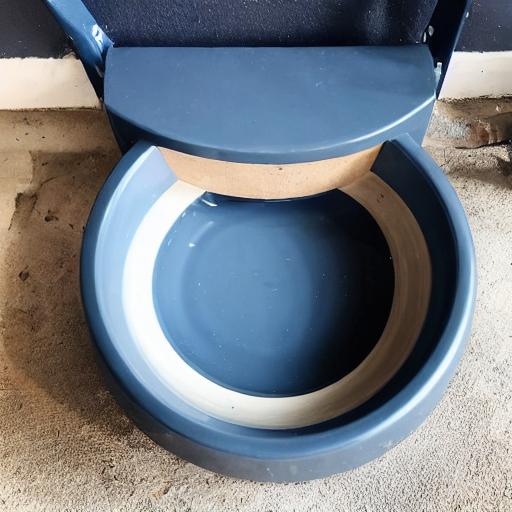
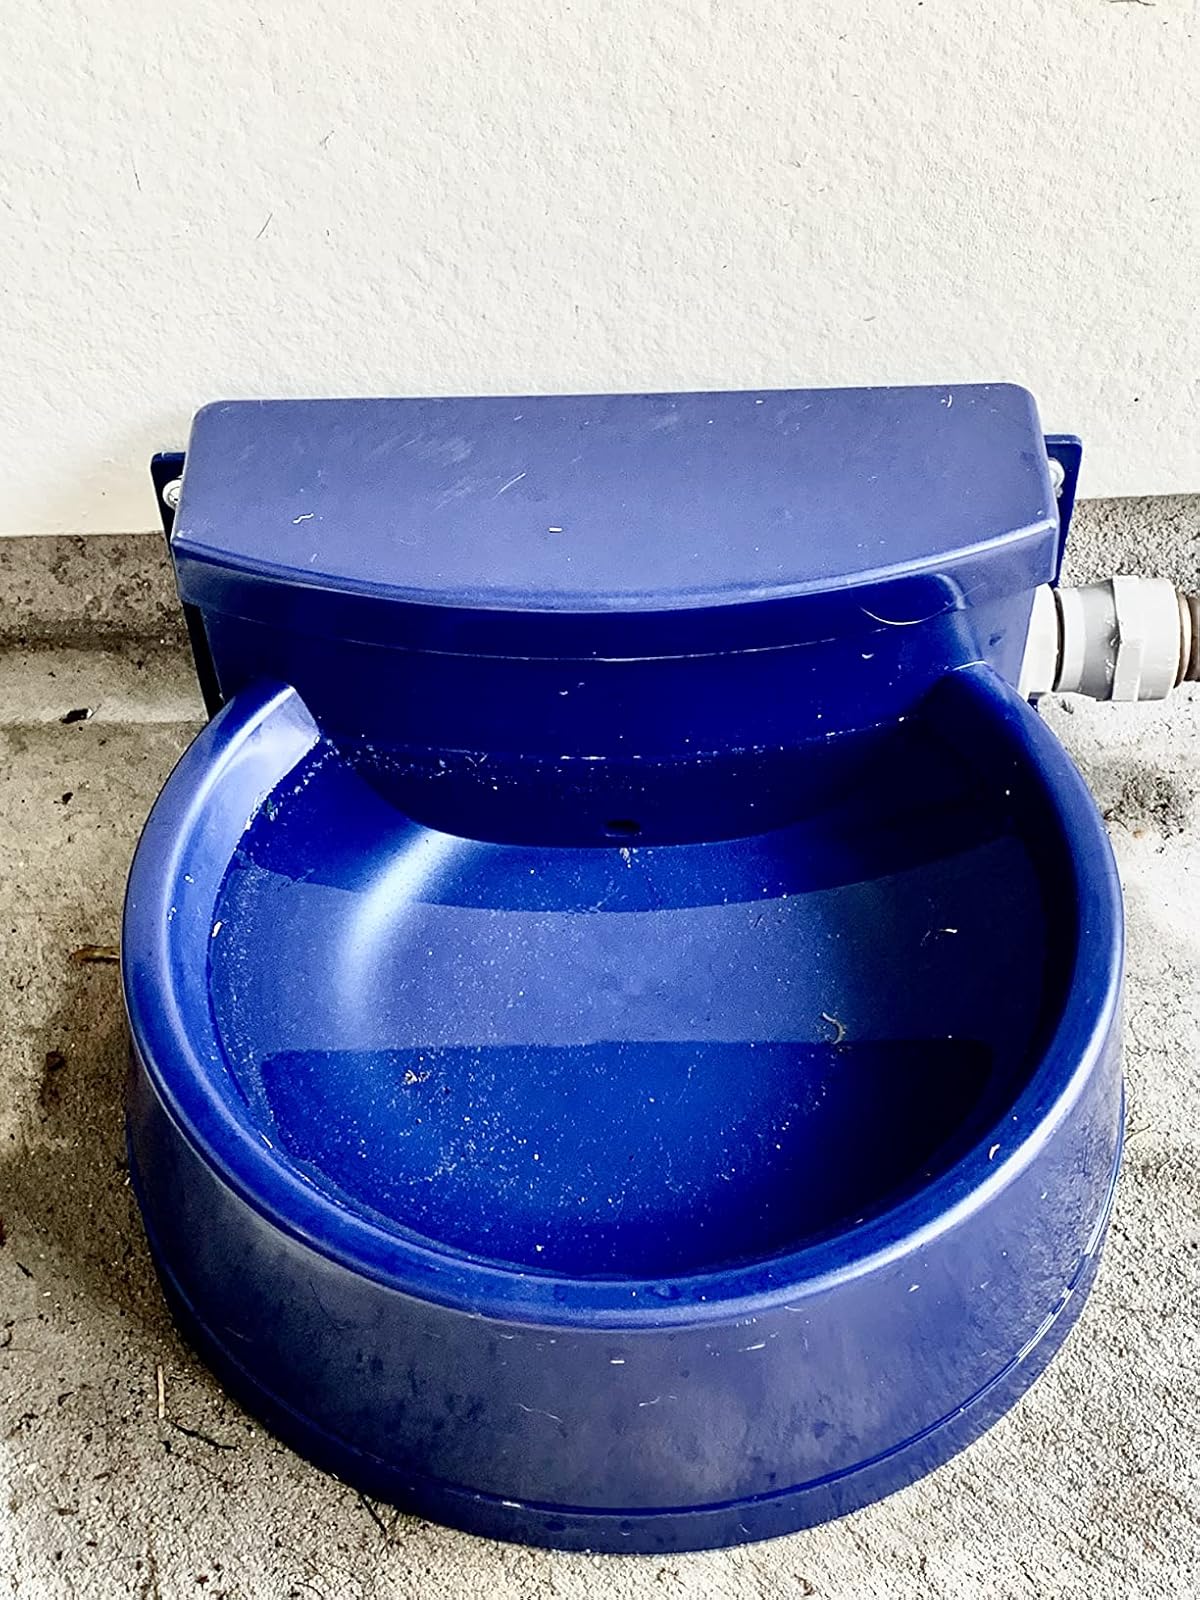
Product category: items_bowl
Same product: no